The Silence of Murder

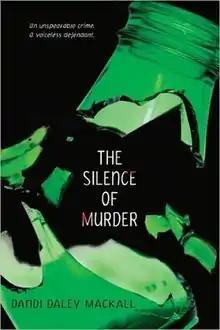
First edition

The Silence of Murder is a mystery novel for teen readers written by American author Dandi Daley Mackall and published by Knopf Doubleday Publishing Group (now owned by Penguin Random House) on 11 October 2011. The book won the Edgar Award for Best Young Adult in 2012.